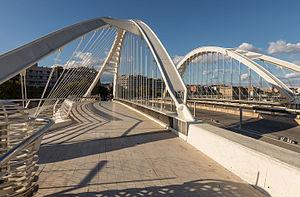
Pont Bac de Roda à Barcelone. C'est le premier pont conçu par l'architecte Santiago Calatrava entre 1985 et 1987 pour les jeux olympiques d'été de 1992. Magyar: A Bac de Roda híd. Tervezte: Santiago Calatrava (Barcelona, Spanyolország) 한국어: 건축가 산티아고 칼라트라바가 설계한 바르셀로나의 바크 데 로다 다리. Македонски: Мостот „Бак де Рода“ во Барселона, дело на архитектот Сантјаго Калатрава. Эрзянь: Бак-де-Рода сэдь (Bac de Roda Bridge), арсицязо-теицязо архитекторось Сантьяго Калатрава, Барселона.
Le pont Bac de Roda ou pont de Calatrava assure la liaison entre les districts de Sant Andreu et Sant Martí à Barcelone, dans la communauté autonome de Catalogne en Espagne.
Barcelone [baʁsəlɔn] est la capitale administrative et économique de la Catalogne, de la province de Barcelone, de la comarque du Barcelonès ainsi que de son aire et de sa région métropolitaines, en Espagne.